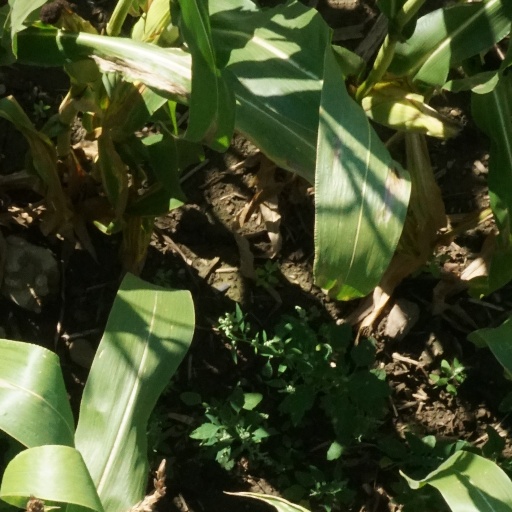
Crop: maize; corn